Solar updraft tower

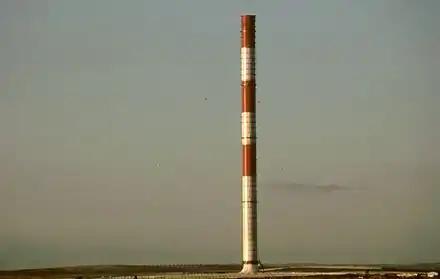
SUT powerplant prototype in Manzanares, Spain, seen from a point 8 km to the South

A proposal to construct a solar updraft tower in Fuente el Fresno, Ciudad Real, Spain, entitled "Ciudad Real Torre Solar" would be the first of its kind in the European Union and would stand tall, covering an area of .